Strigidae

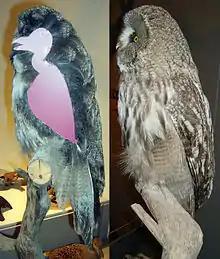
Cross sectioned great grey owl specimen showing the extent of the body plumage, Zoological Museum, Copenhagen

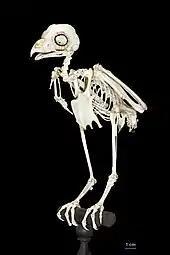
Skeleton of a Strigidae owl

While typical owls (hereafter referred to simply as owls) vary greatly in size, with the smallest species, the elf owl, being a hundredth the size of the largest, the Eurasian eagle-owl and Blakiston's fish owl, owls generally share an extremely similar body plan. They tend to have large heads, short tails, cryptic plumage, and round facial discs around the eyes. The family is generally arboreal (with a few exceptions like the burrowing owl) and obtain their food on the wing. The wings are large, broad, rounded, and long. As is the case with most birds of prey, in many owl species females are larger than males.